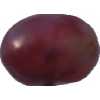
Label: pink_grape